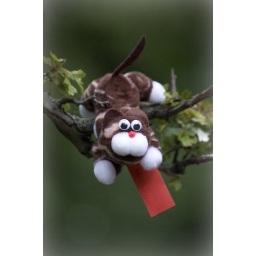
spotted in a tree of all places, how very alice in wonderland  =  )